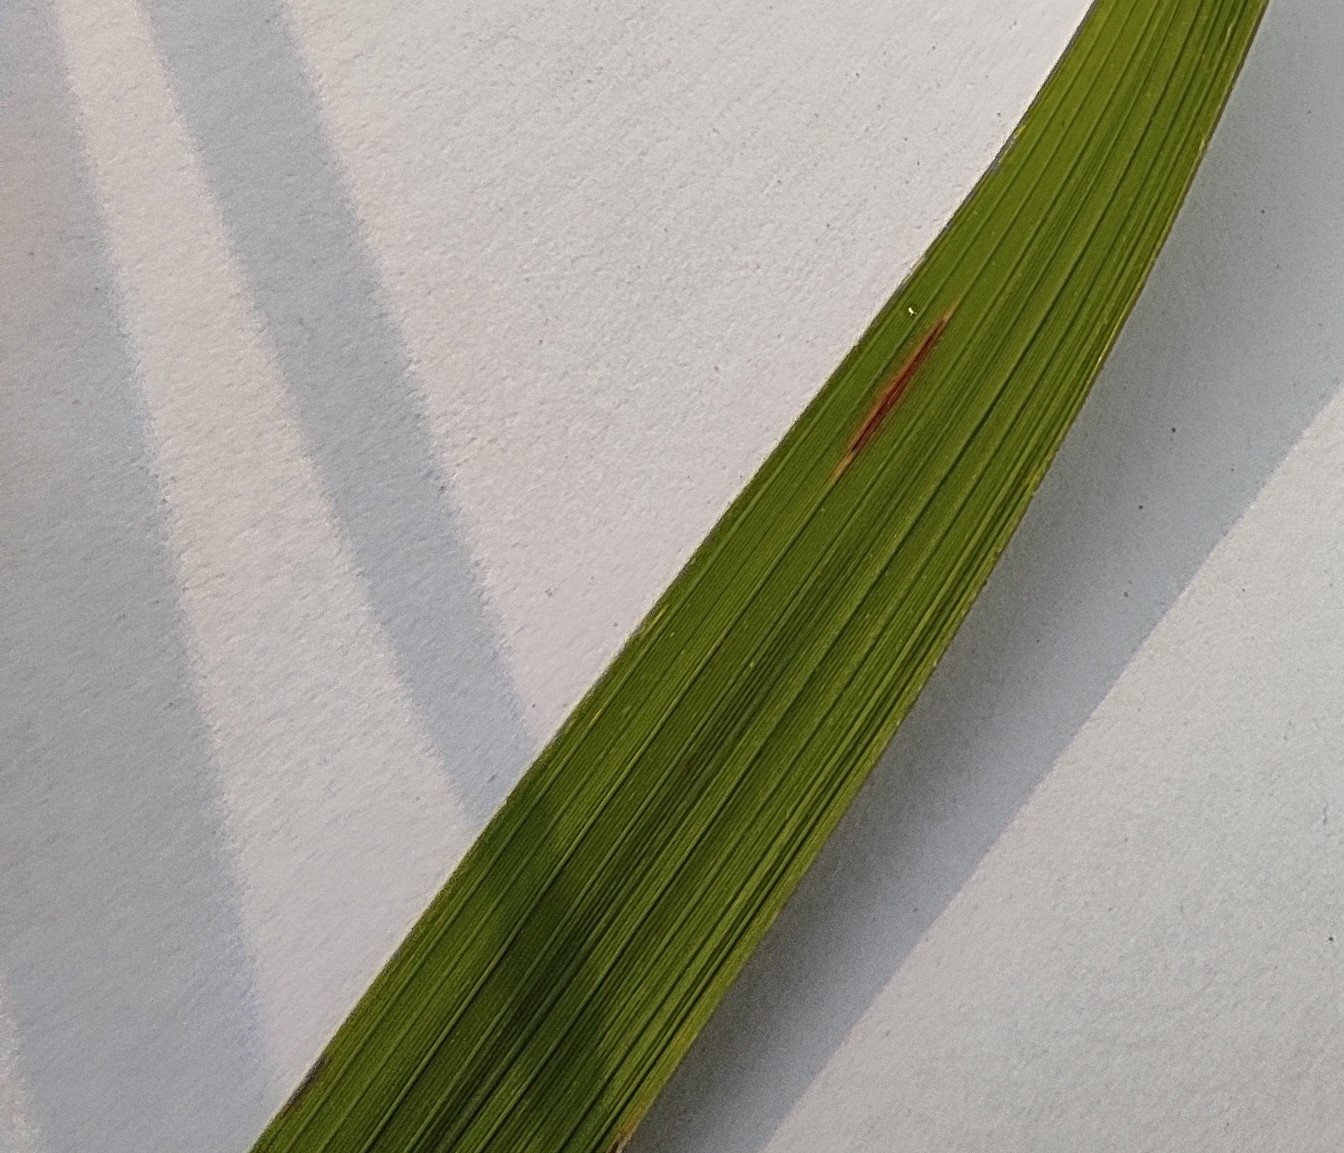
Label: Rice Blast